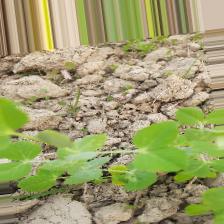
Label: Powdery Mildew